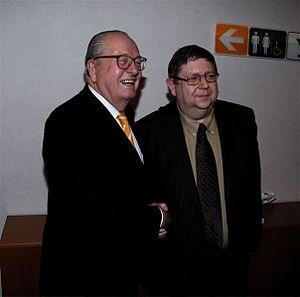
Patrick Sessler (à droite) en compagnie de Jean-Marie Le Pen en janvier 2008 au Parlement européen.
Patrick Sessler est un ancien député bruxellois et conseiller communal du Front National belge. Il a également été Secrétaire général et Vice-président de ce parti.